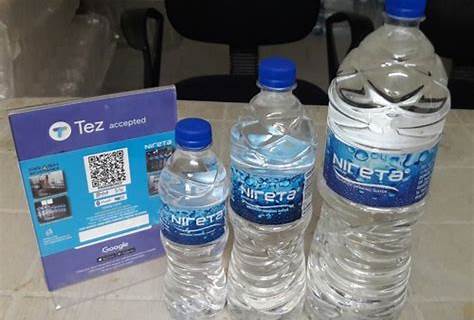
Waste category: plastic